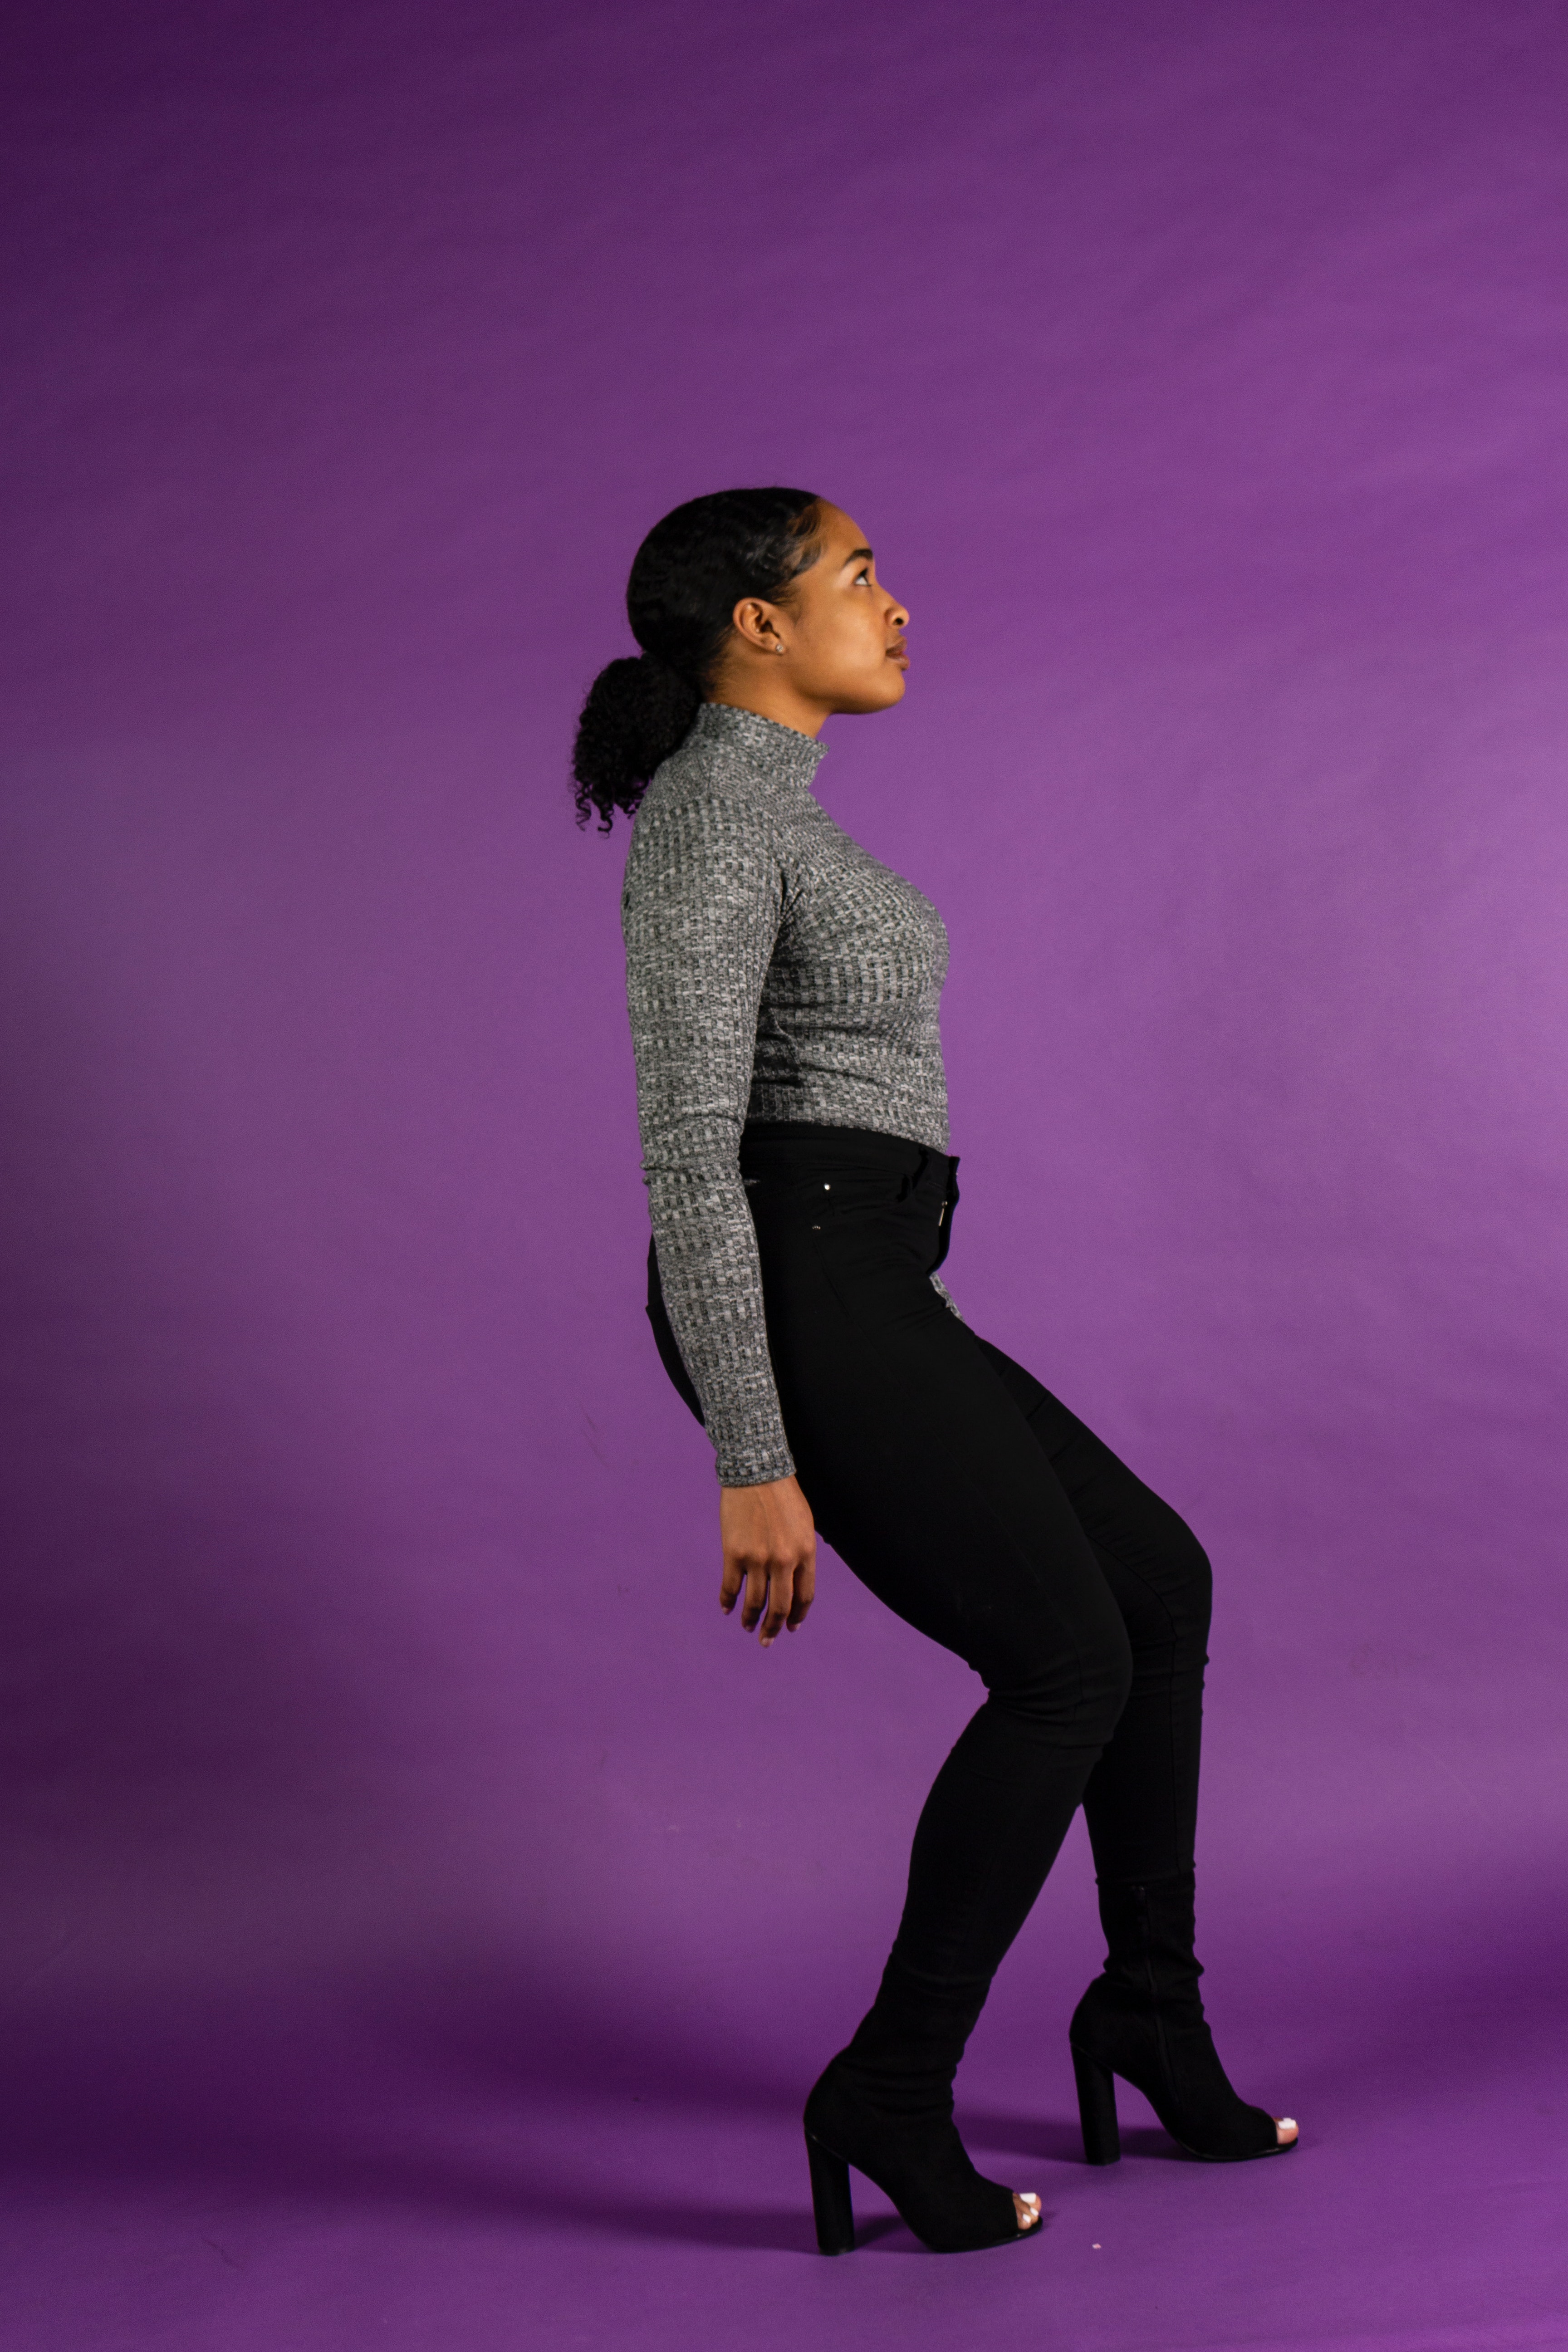
tights, black, purple, pink, standing, violet, leggings, beauty, fashion, leg, high heels, footwear, magenta, model, photo shoot, stocking, pantyhose, human leg, photography, thigh, shoe, knee, style, sleeve